Upper Melakwa Lake

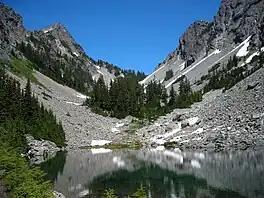
A view of Upper Melakwa Lake looking towards Melakwa Pass

Upper Melakwa Lake is a tiny lake located in King County in Washington. It is the source of the Pratt River.